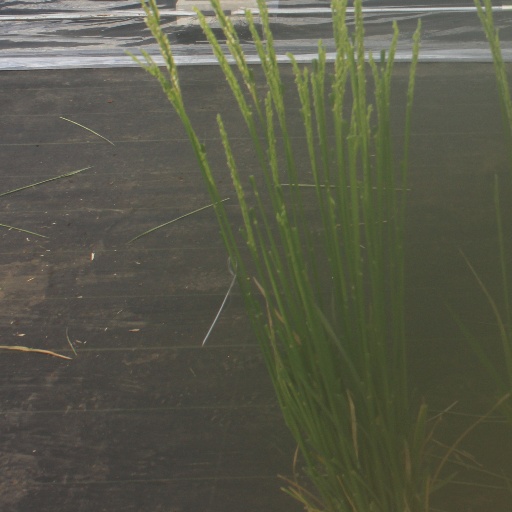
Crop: rice